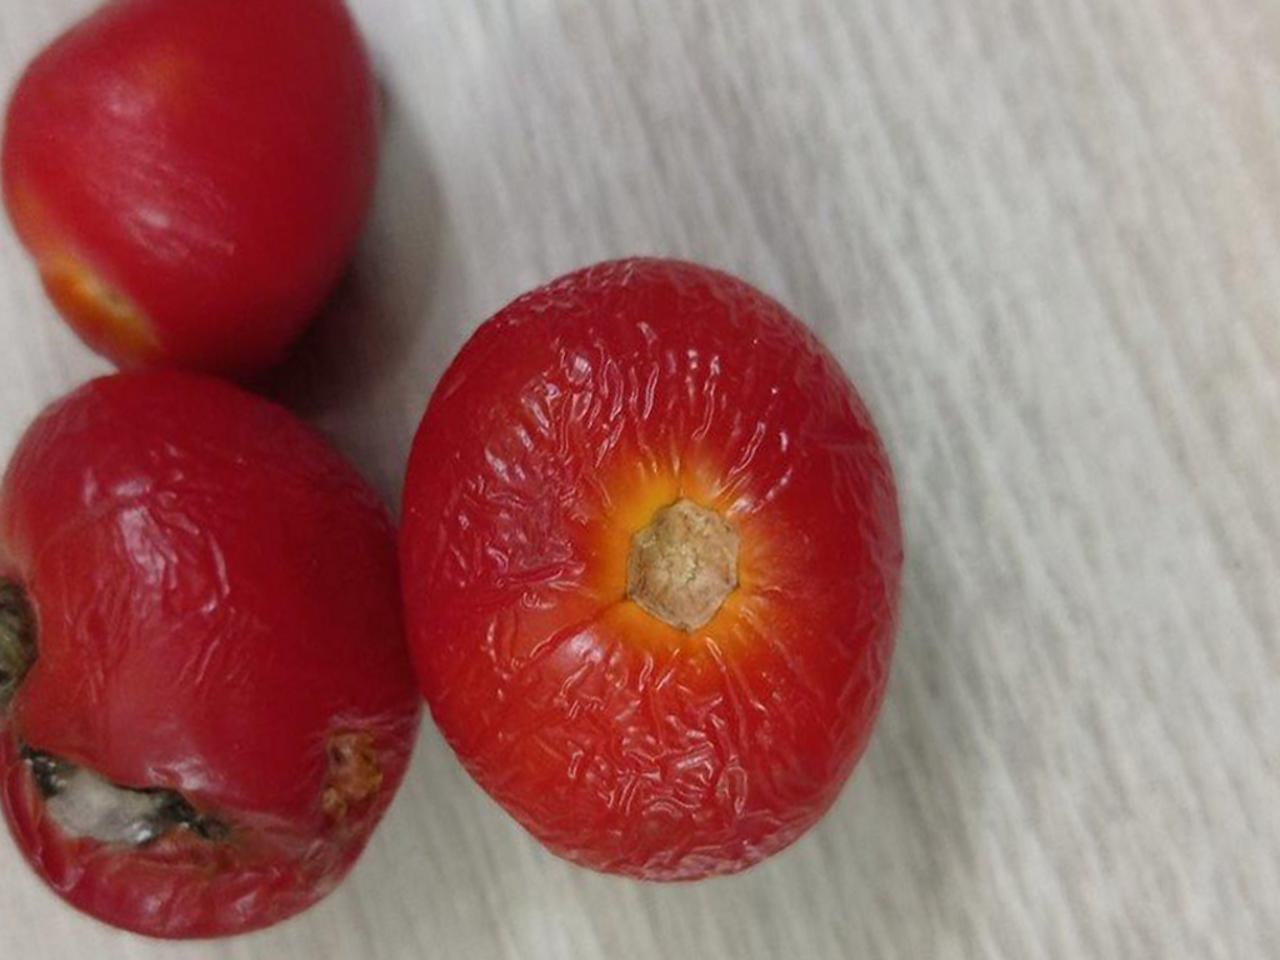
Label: Rotten